Alma Deutscher

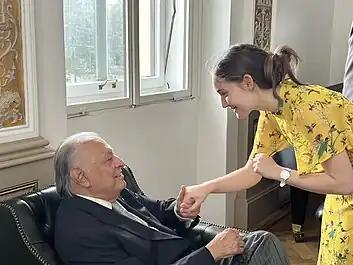
Alma Deutscher and Zubin Mehta (2022)

Deutscher's music has been noted above all for the wealth and beauty of its melodies. The Austrian Newspaper "Wiener Zeitung" termed Deutscher a 'Melodist by High Grace', whose cantilenas "convey bottomless grief or overflowing yearning". Deutscher herself explained that her melodies often arrive unbidden, including in her dreams. The opening of her first short opera, "The Sweeper of Dreams", came to her fully formed in a dream, as well as the theme of a set of piano variations in E-flat major, which eventually became the basis of the third movement of her piano concerto. Deutscher has also described a special excited state-of-mind, which she called an "improvising mood". She told the Daily Telegraph in 2016, "When I am in an improvising mood, melodies burst from my fingertips." At a younger age she also described melodic inspiration arising from skipping with her 'magical' skipping rope: "I wave it around, and melodies pour into my head". In 2019 she told the New York Times: "When I was younger, I really thought it was the rope that gave me inspiration. Now, I know it's not really the rope, it's the state of mind that I get into when I wave it around".